Communal oven

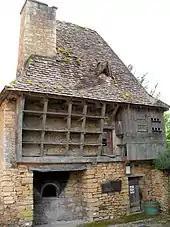
"Four banal" at Urval, Dordogne, France

The four banal (English: common oven) was a feudal institution in medieval France. The feudal lord (French: "seigneur") often had, among other banal rights, the duty to provide and the privilege to own all large ovens within his fief, each operated by an oven master or . In exchange, personal ovens were generally outlawed and commoners were thus compelled to use the seigniorial oven to bake their bread. Such use was subject to payment, in kind or money, originally intended merely to cover the costs associated to the construction, maintenance and operation of the oven. Seigniorial ovens were masonry ovens built on the Roman plan and were large enough to hold an entire community's ration of bread.